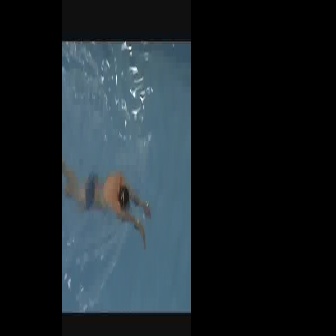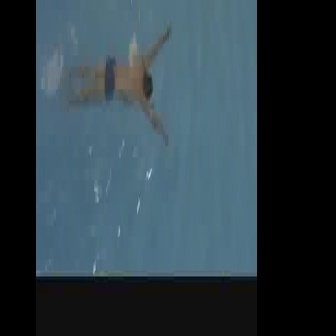
  Please identify the target specified by the bounding box [62,157,151,246] in the first image and locate it in the second image. Return the coordinates in [x_min,y_min,x_max,y_max] format.
Answer: [49,21,170,143]